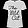
Label: T - shirt / top